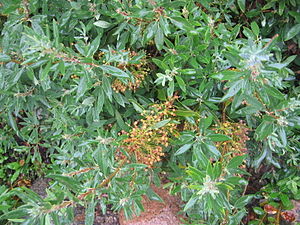
Smalbladet kalmia / Galleri
Smalbladet kalmia er en lav og stedsegrøn busk med en kompakt vækst. Blomsterne har fem sammenvoksede, røde kronblade. Arten bruges som prydplante i surbundsbede.